2010 California gubernatorial election

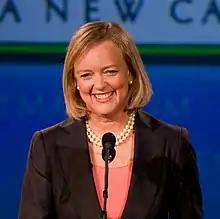
Republican nominee Meg Whitman campaigning

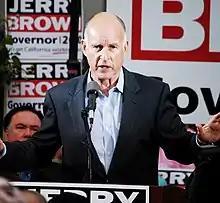
Democratic nominee Jerry Brown campaigning

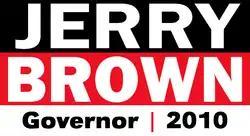
Brown's campaign logo

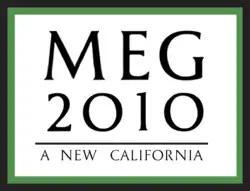
Whitman's campaign logo

Both Whitman and Brown were criticized for negative campaigning during the election. During their final debate at the 2010 Women's Conference a week before the election, moderator Matt Lauer asked both candidates to pull attack ads for the rest of the election, which elicited loud cheers from the audience. Brown agreed and picked one ad each of his and Whitman's that he thought, if Whitman would agree, should be the only ones run, but Whitman, who had been loudly cheered earlier as the prospective first woman governor of the state, was booed when she stated that she would keep "the ads that talk about where Gov. Brown stands on the issues."